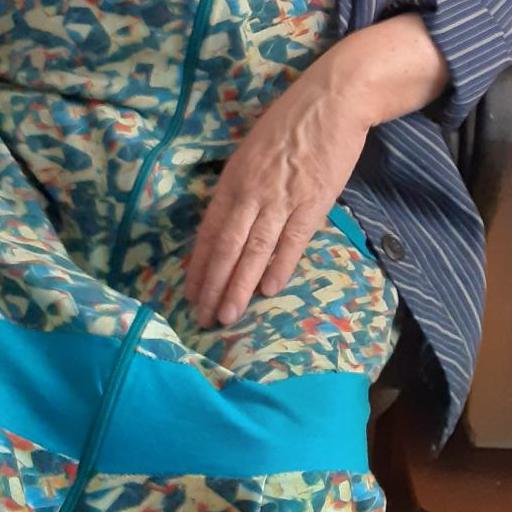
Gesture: no_gesture